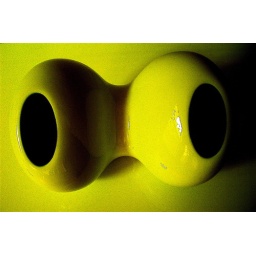
rock doorstop by marc newson. sanded and painted. finished with a glossy clear coat.